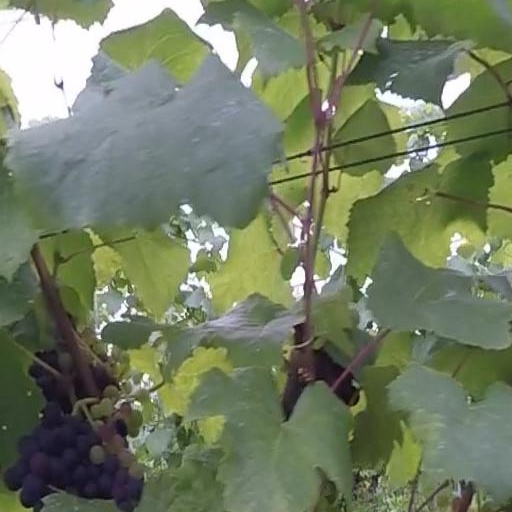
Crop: grape